Sukhothai Historical Park

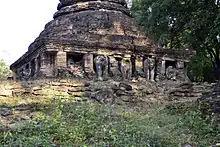
Wat Chang Rop

Wat Si Sawai or Si Sawai Temple is one of the oldest temples in Sukhothai. The temple was founded in the late-12th or early-13th century as a Hindu Shrine for Vishnu and the place for the Thiruppavai ceremony before the liberation from Lawo and foundation of Sukhothai Kingdom. The temple has three well-preserved laterite prangs, representing the Hindu trinity, enclosed by a double rampart and a moat. The lower parts of prangs are apparently Khmer, while the upper have been expanded or renovated by Thais in brick and stucco. The central prang is held in Lawo or Hindu-style. Each prang contains a cella, possibly a podium for lingam and crypt. There are few remaining stucco works on the top of central prang. Later around the 14th century the temple was adapted to the needs of the Buddhist faith: vihara were added to the south of the central prang. Numerous Chinese porcelains and Hindu god statues had been found in the area. One of artifacts is the Shiva statue discovered by Vajiravudh in 1907.